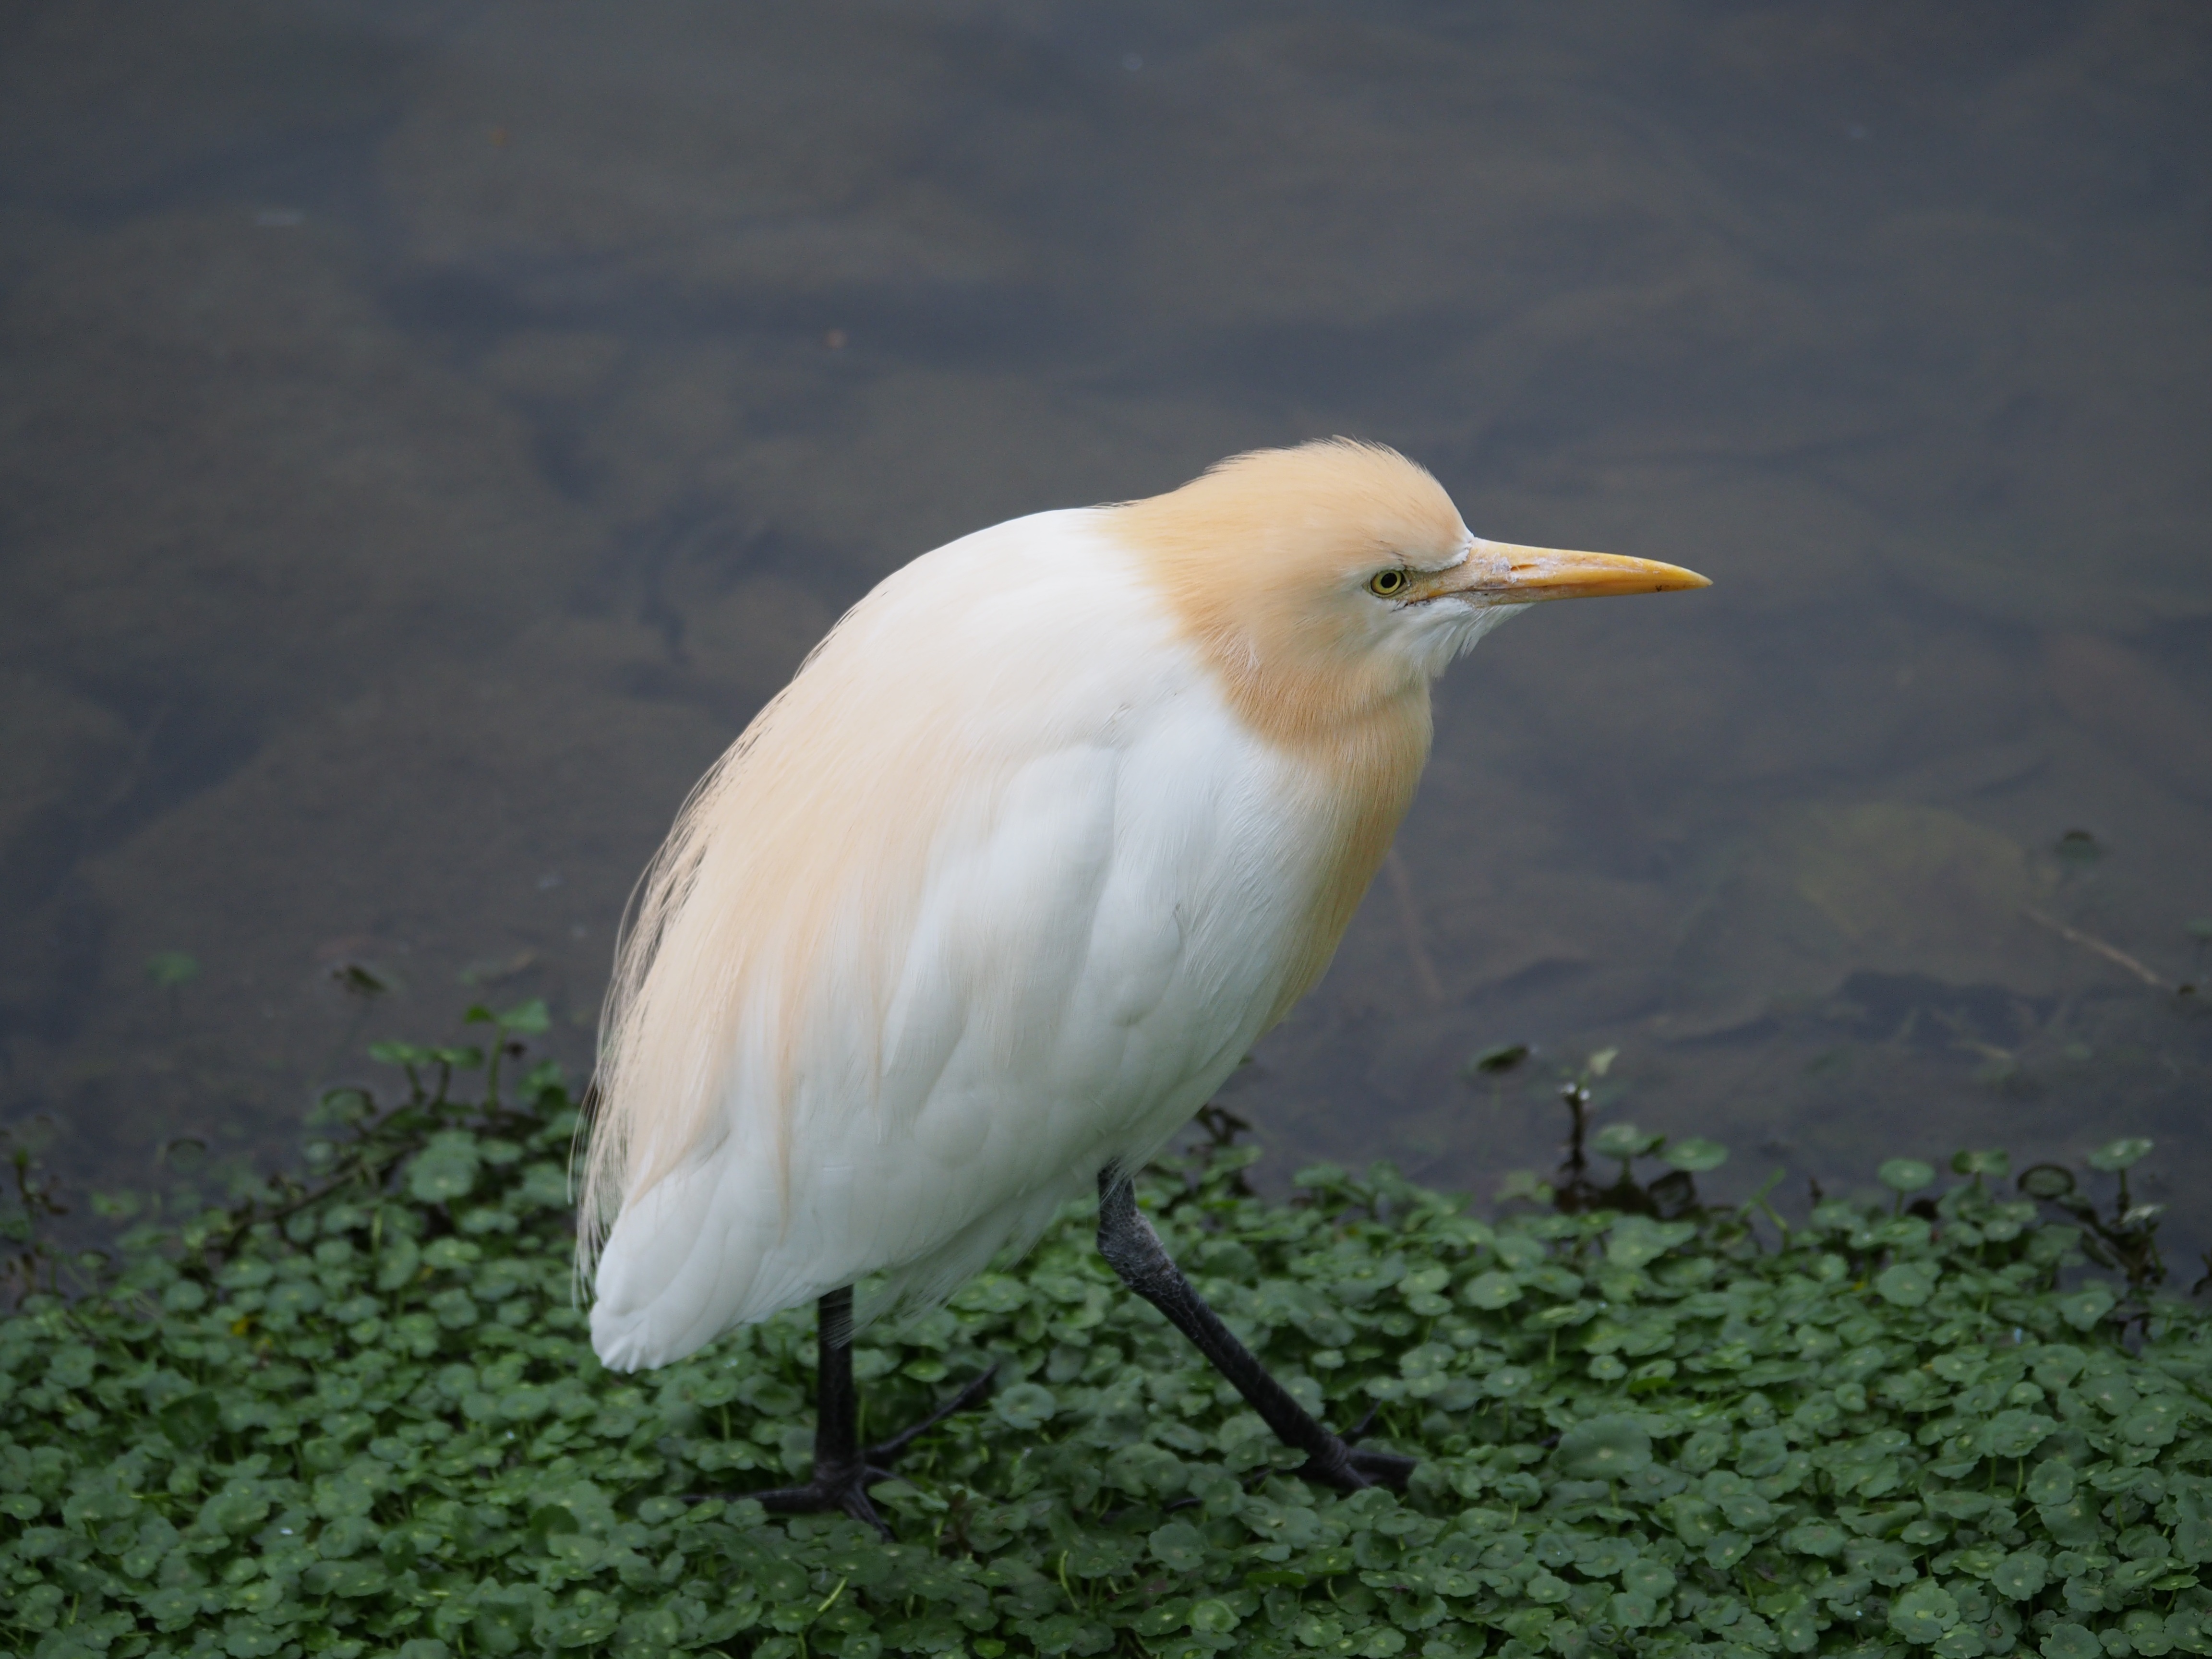
nature, bird, wing, wildlife, beak, fauna, vertebrate, taipei, egret, heron, great egret, yellow head heron